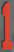
Number: 1